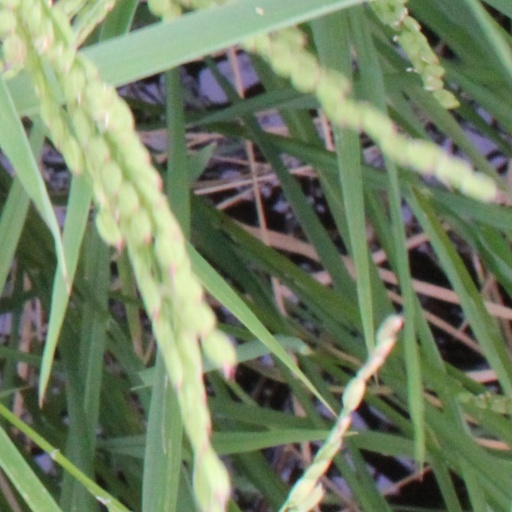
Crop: rice